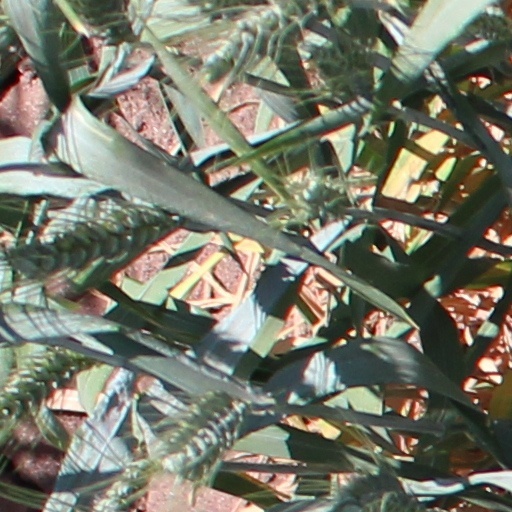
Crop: wheat